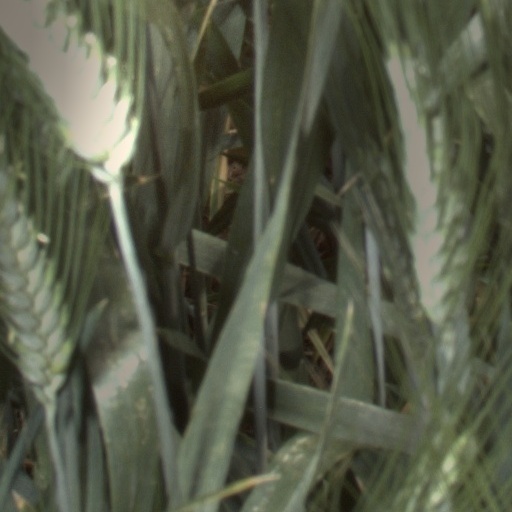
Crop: wheat